Tostock

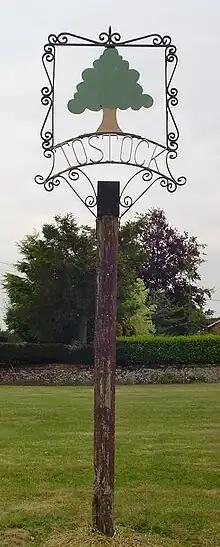
Signpost in Tostock

Tostock is a small village around eight miles east of Bury St. Edmunds in the county of Suffolk. It is a very traditional Suffolk village, with a good example of a fourteenth-century church.